Rusty crayfish

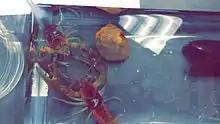
Two adult male rusty crayfish fighting for dominance.

Many species of vertebrates that live in communities together utilize a dominance hierarchy to establish order, and studies have shown that some species of invertebrates do as well. The dominance hierarchy is an important aspect of a crayfish's biology and behavior. Crayfish tend to form dominance hierarchies with the other members of their population in a particular environment. The largest male will generally demonstrate the most dominance over the others by being the most aggressive, and picking fights with the other, smaller crayfish. The crayfish that wins the most fights is placed at the top of the hierarchy with the other members generally ranking in descending order based on size and sex. Studies have suggested that the largest determining factor in the formation of dominance hierarchies is size rather than sex. That means that female rusty crayfish can rank higher in the dominance hierarchy than male rusty crayfish if they are larger than them.